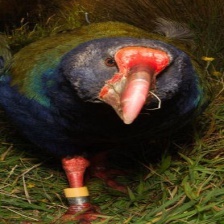
Species: TAKAHE
Scientific name: PORPHYRIO HOCHSTETTERI
ImageNet parent category: european_gallinule